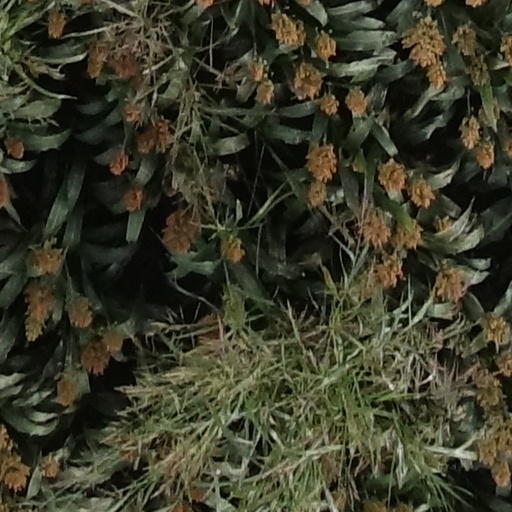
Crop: sorghum